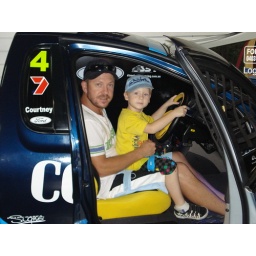
me &amp;amp; my boy in a virtual race car